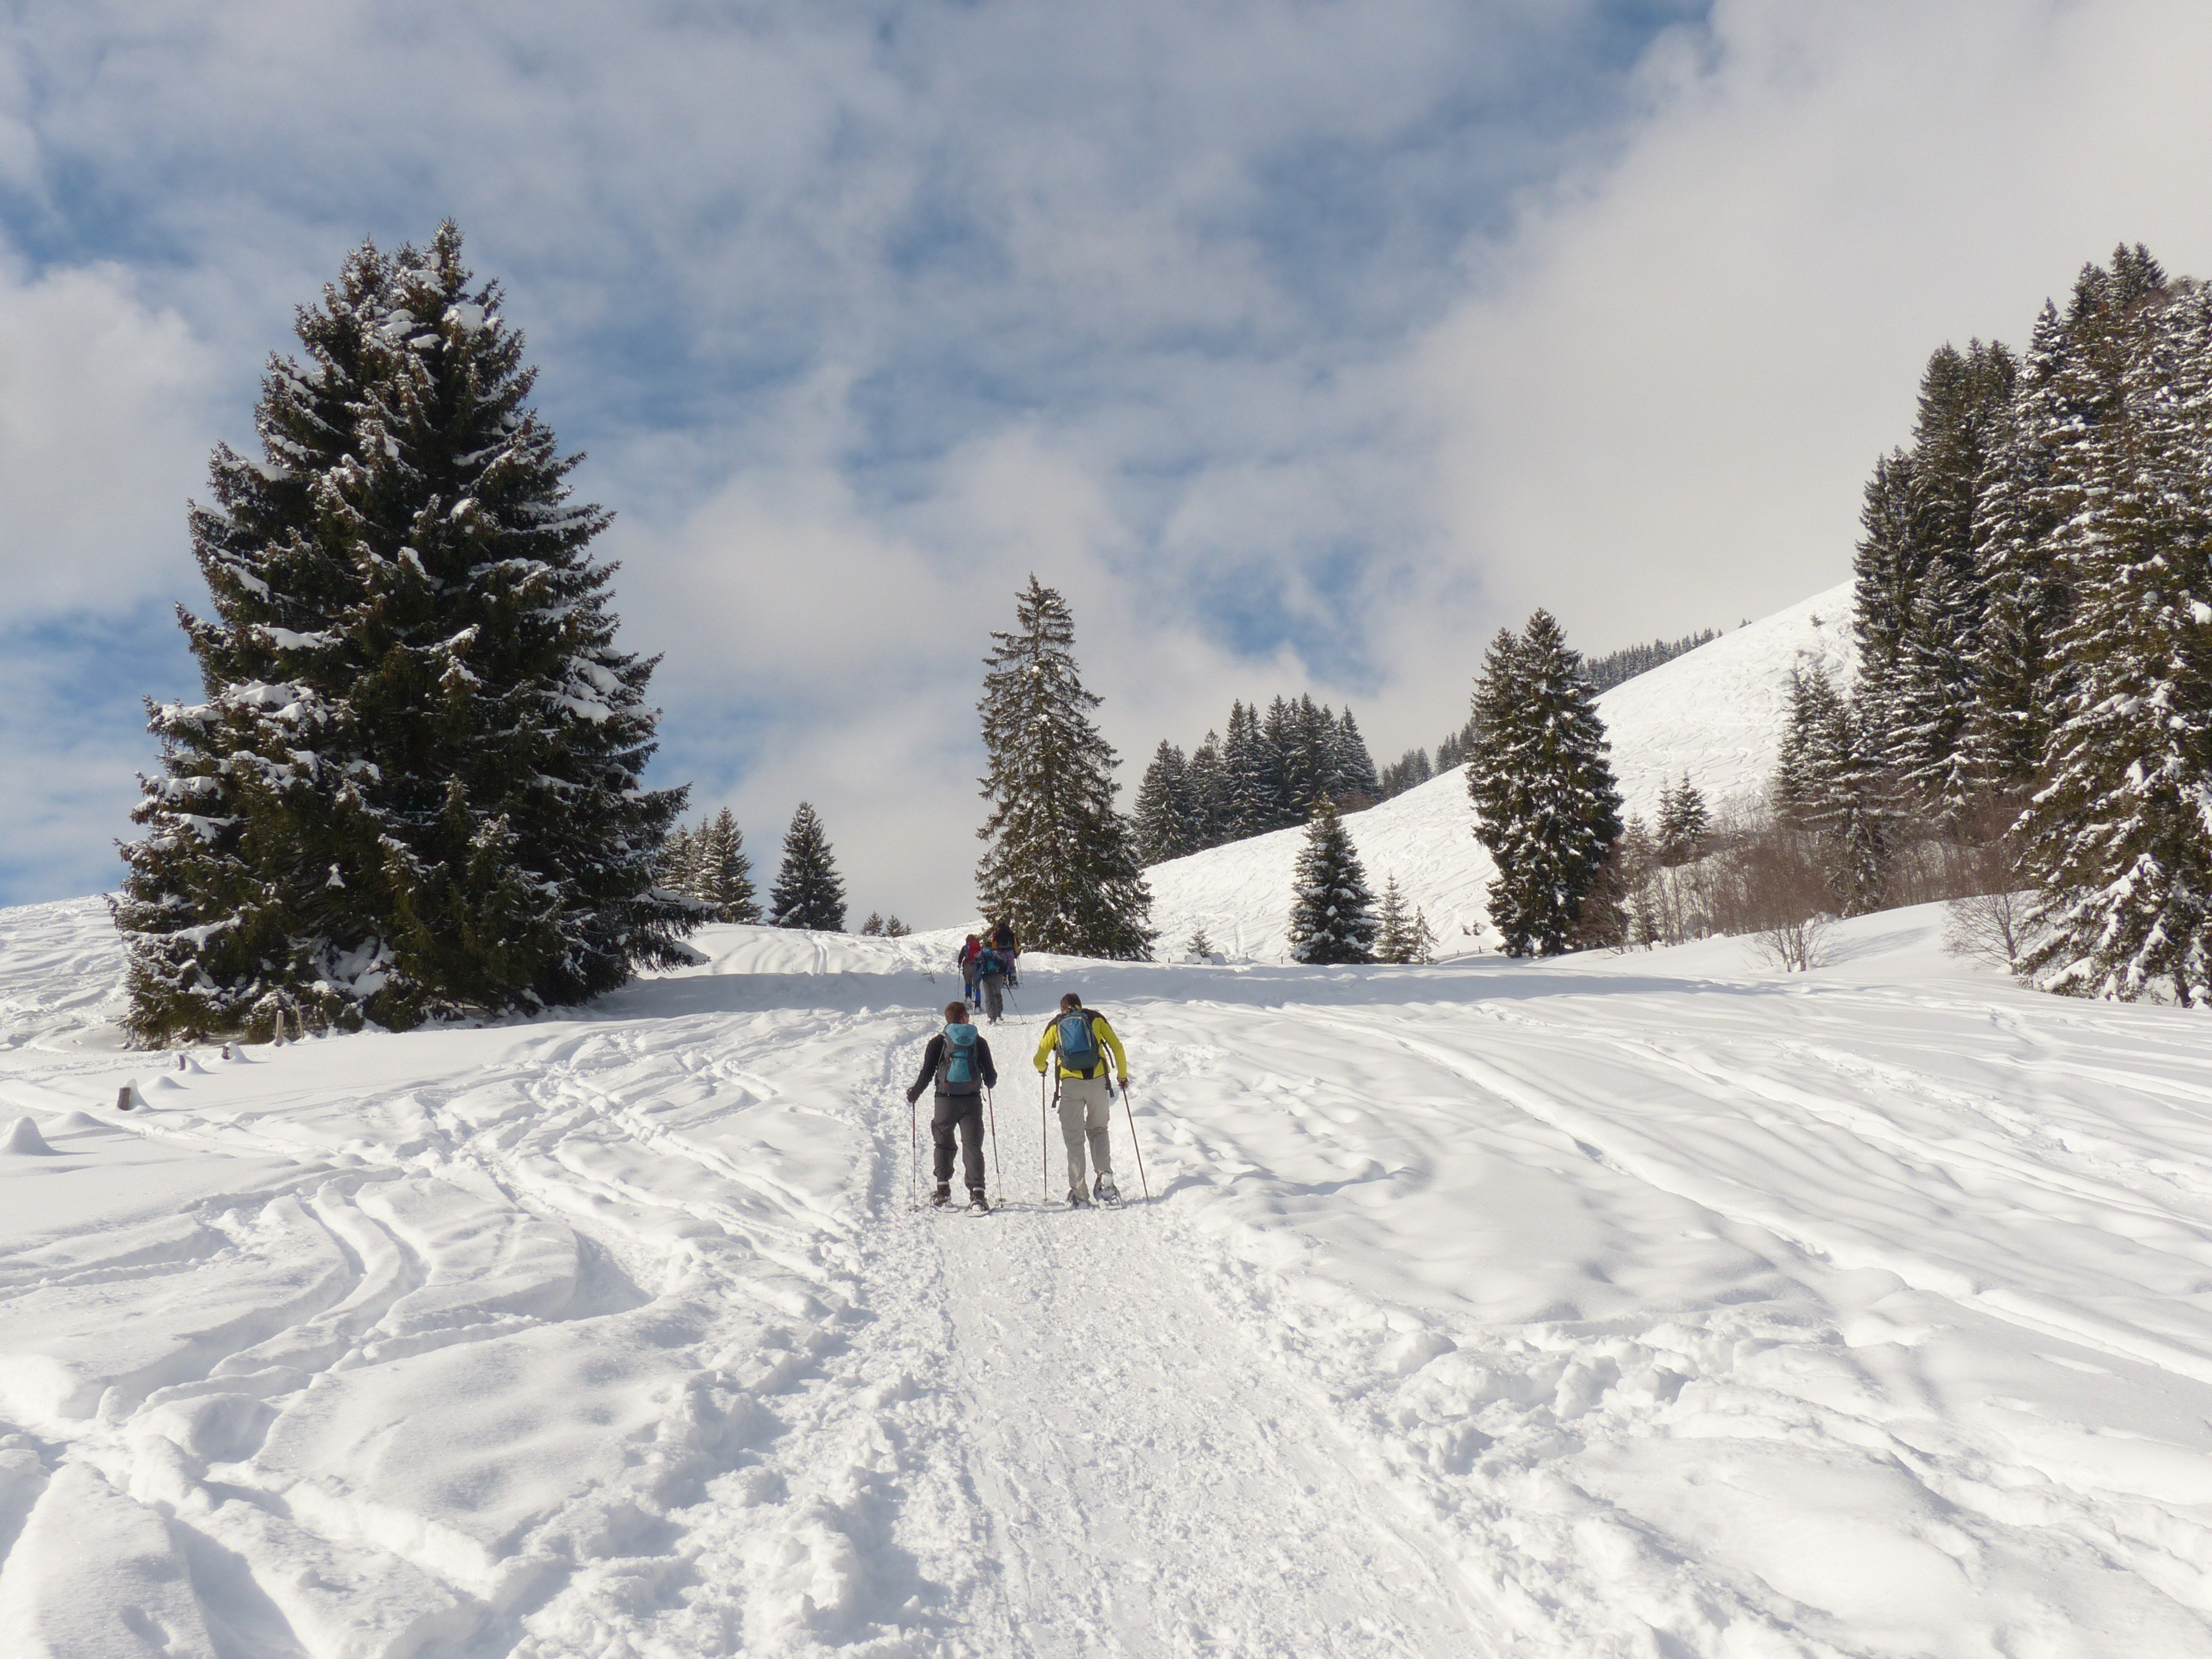
snow, winter, people, hiking, vehicle, hike, weather, human, snowshoe, skiing, season, sports equipment, footprints, winter sport, sporty, sports, ski, footwear, beautiful, piste, wanderer, traces, ski touring, snow shoes, cross country skiing, exhausting, nordic skiing, ski equipment, winter hike, snow shoe trek, snow hiking, geological phenomenon, day tour